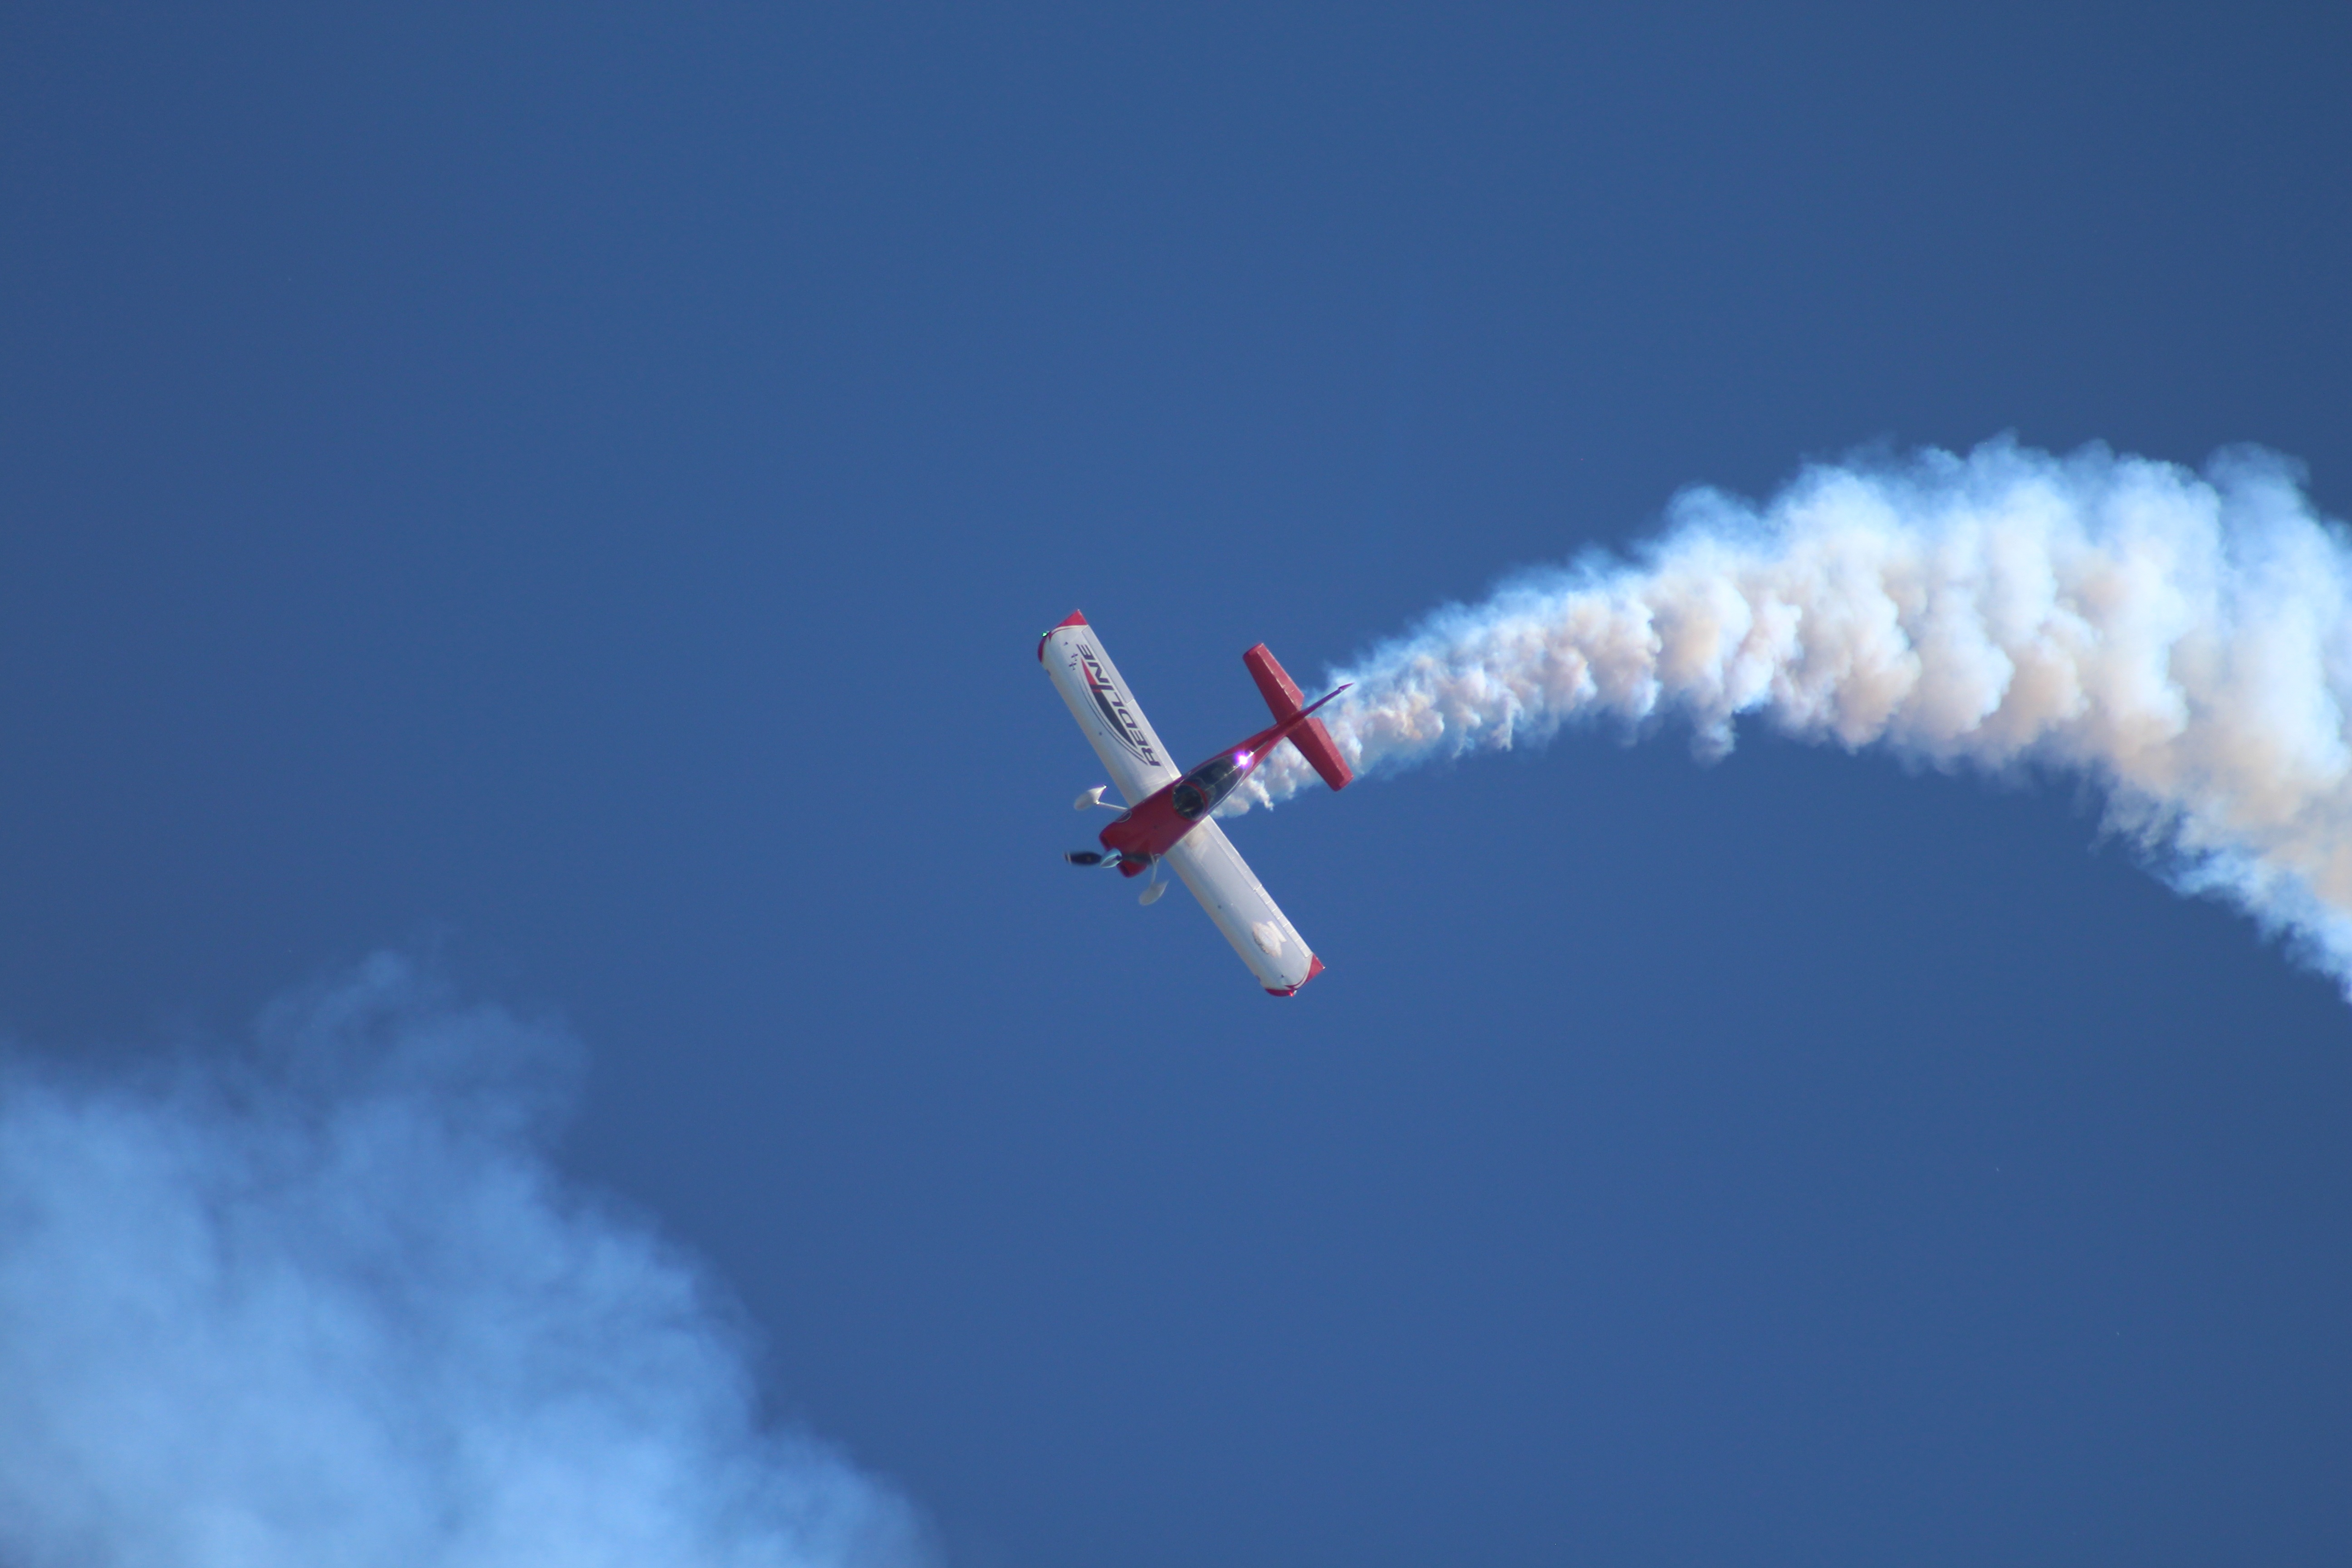
wing, sky, fly, plane, aircraft, vehicle, aviation, flight, pilot, clouds, event, air show, air force, aerobatics, small plane, airstrip, atmosphere of earth, general aviation, tuvalu, funafuti